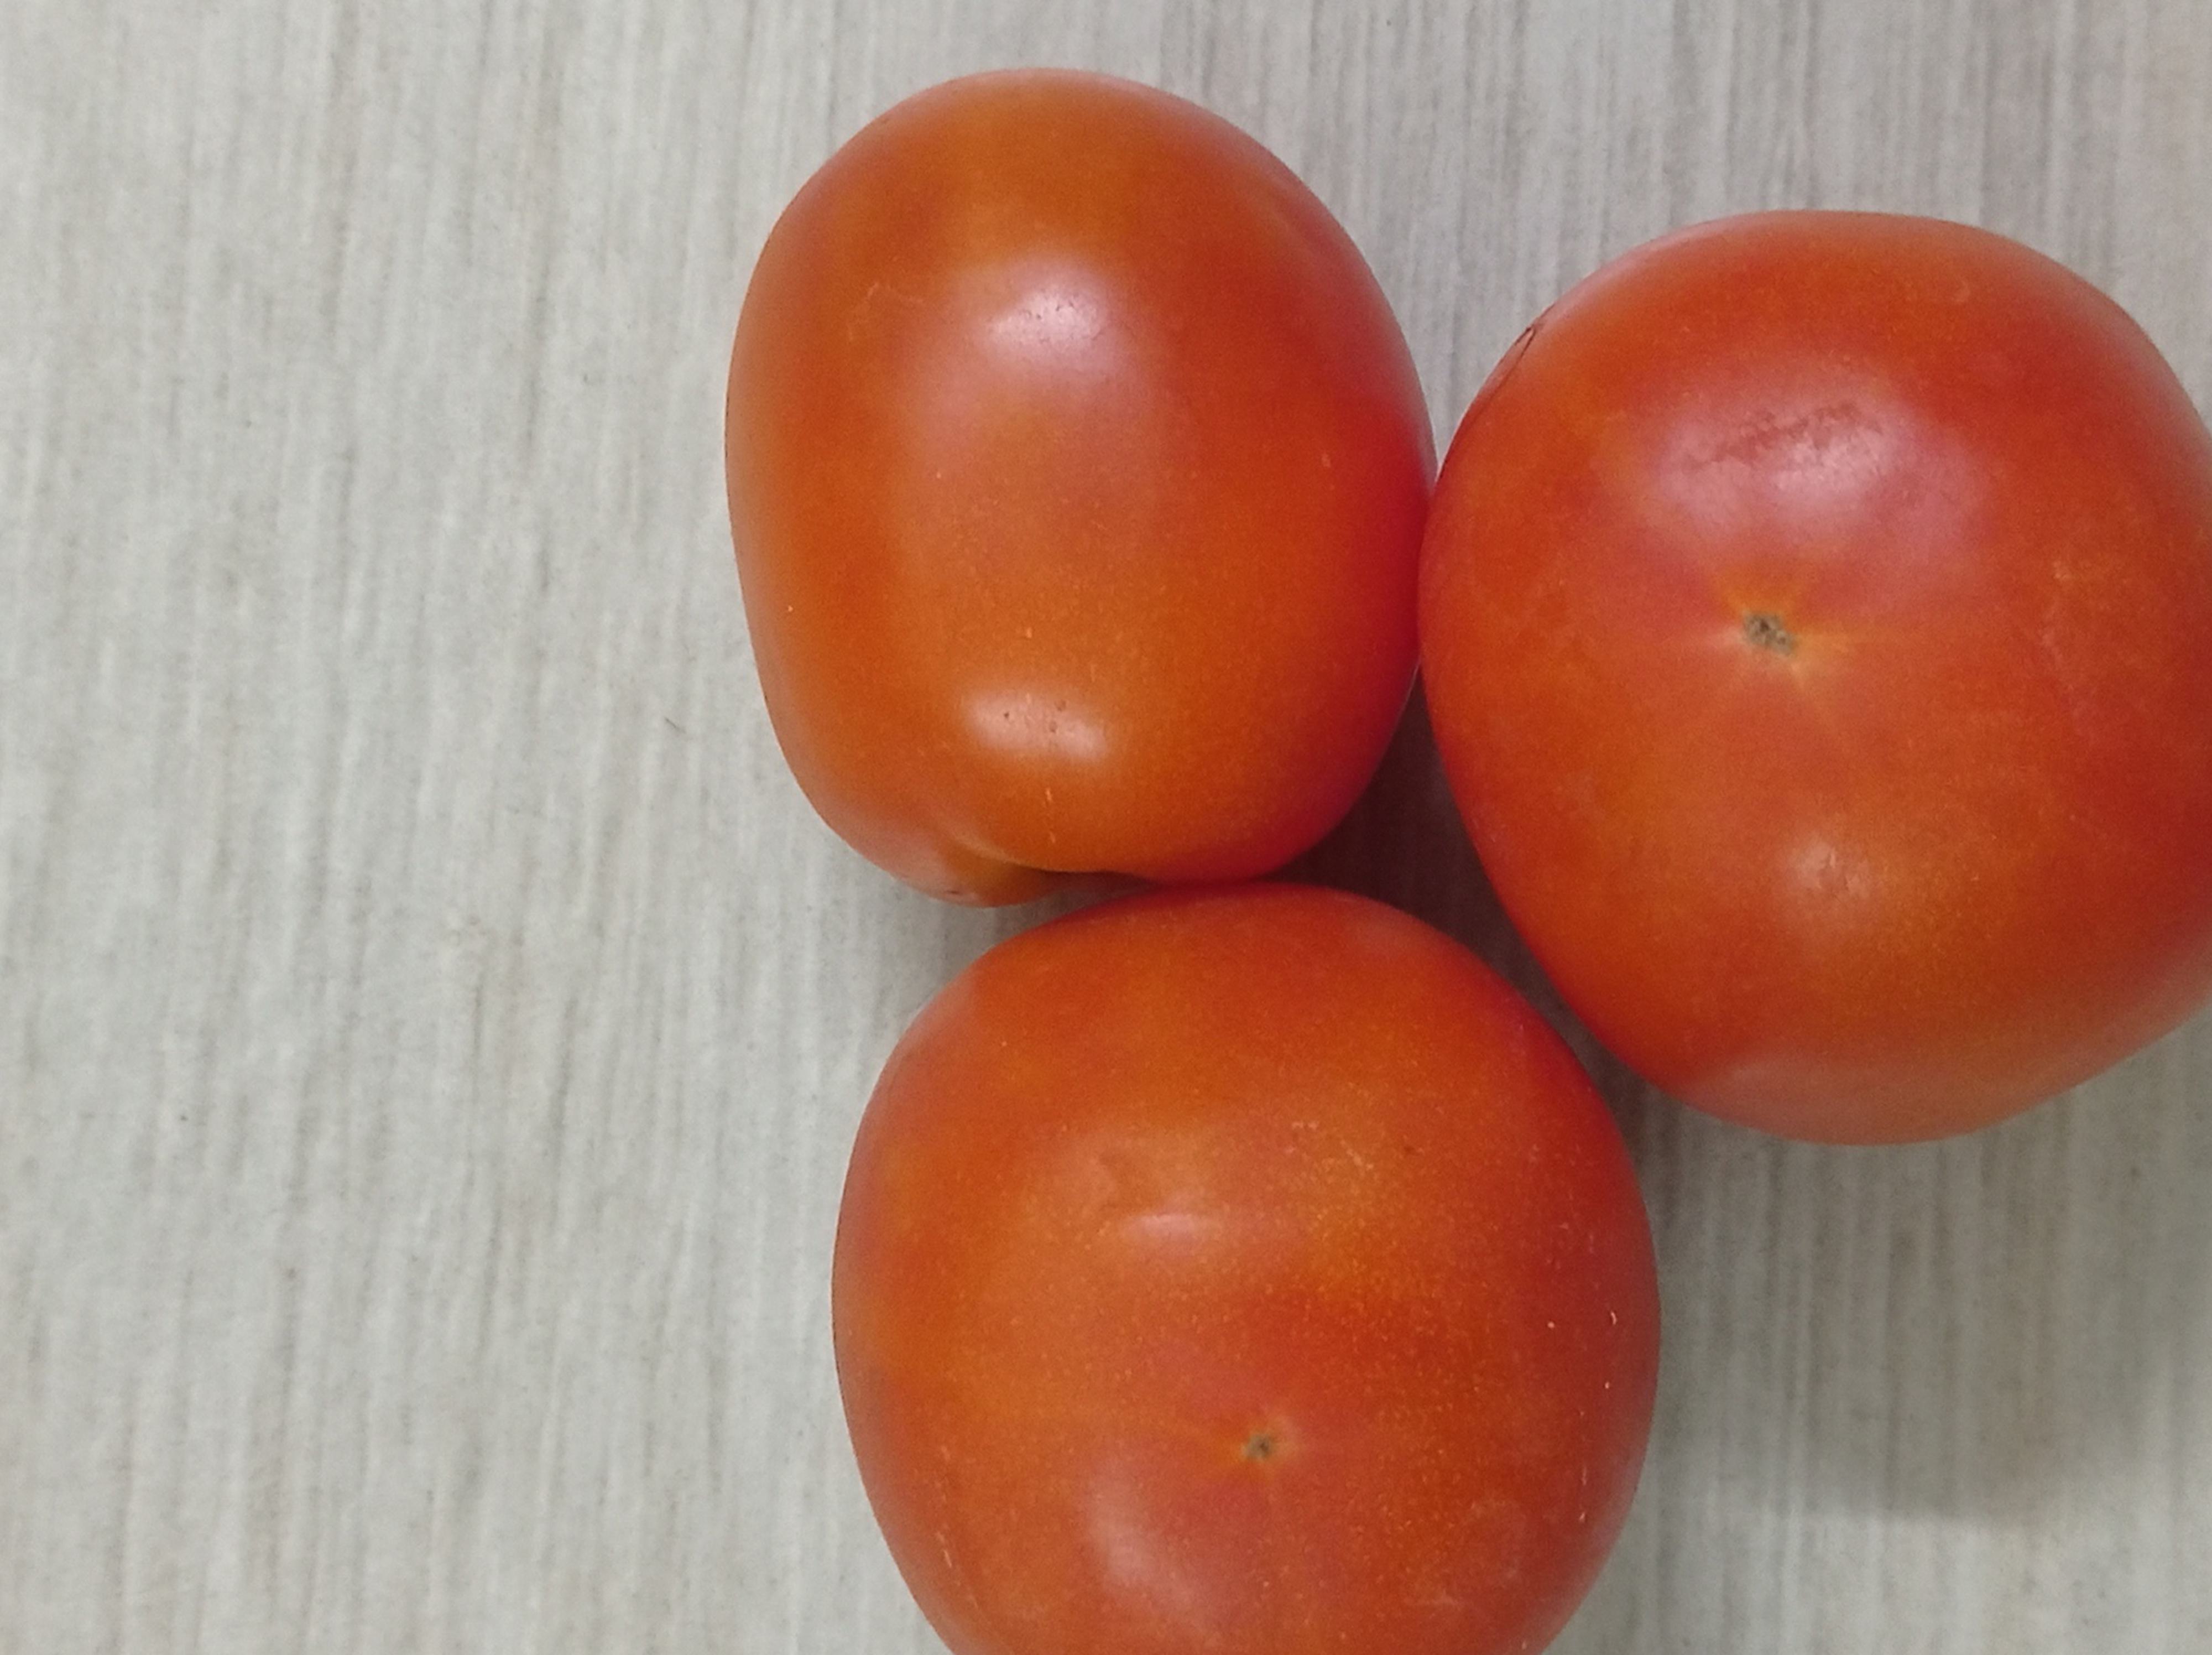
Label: Fresh